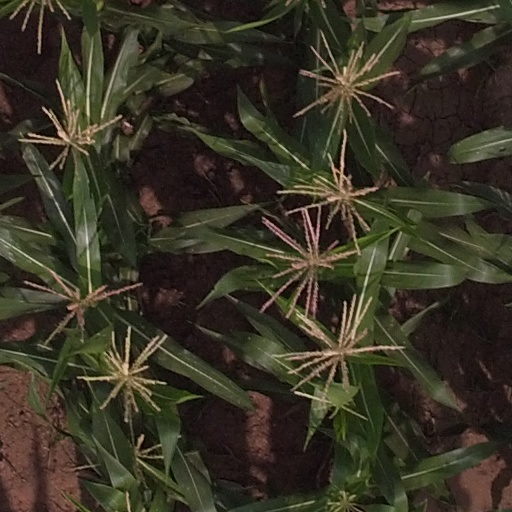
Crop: maize; corn